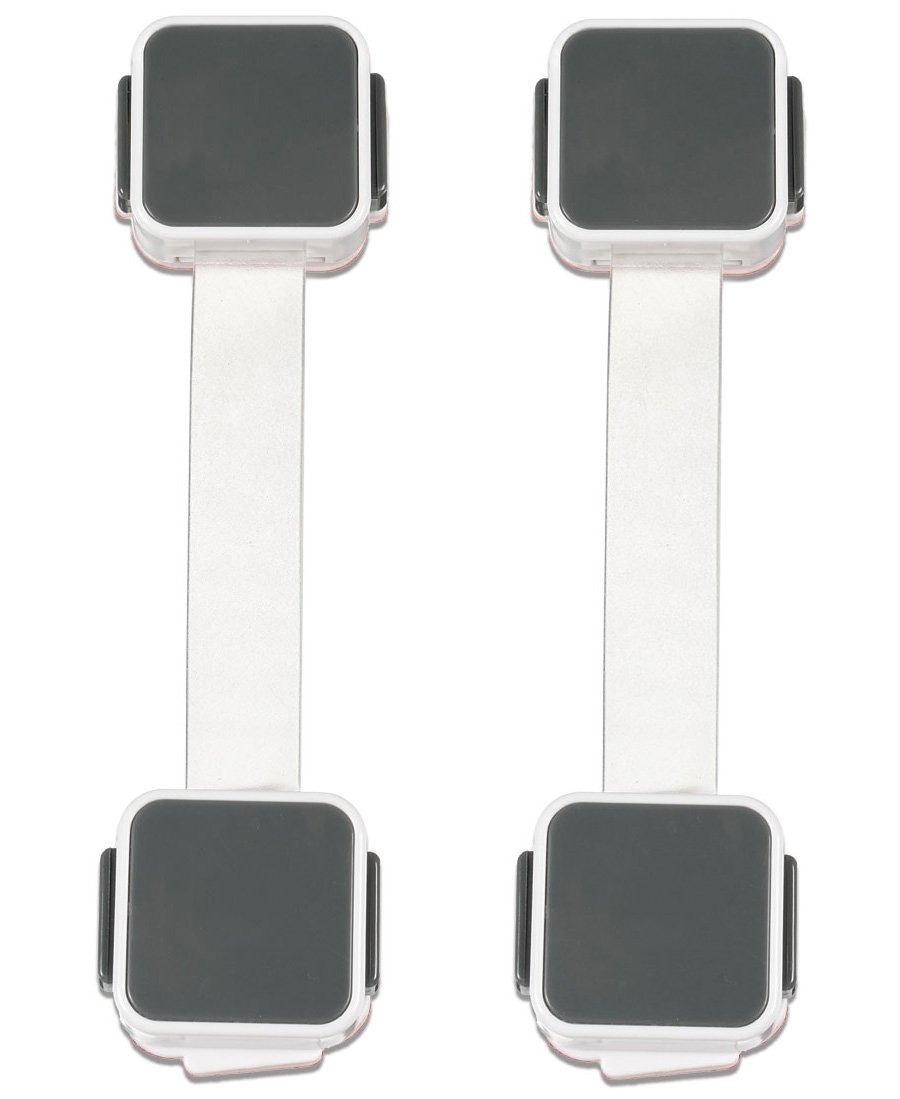
Item Name: Munchkin Xtraguard Dual Action Multi Use Latches, 2 Count
Bullet Point: Features a double layer of security providing tamper resilience and double locking protection
Value: 2.0
Unit: Count

Price: 12.415